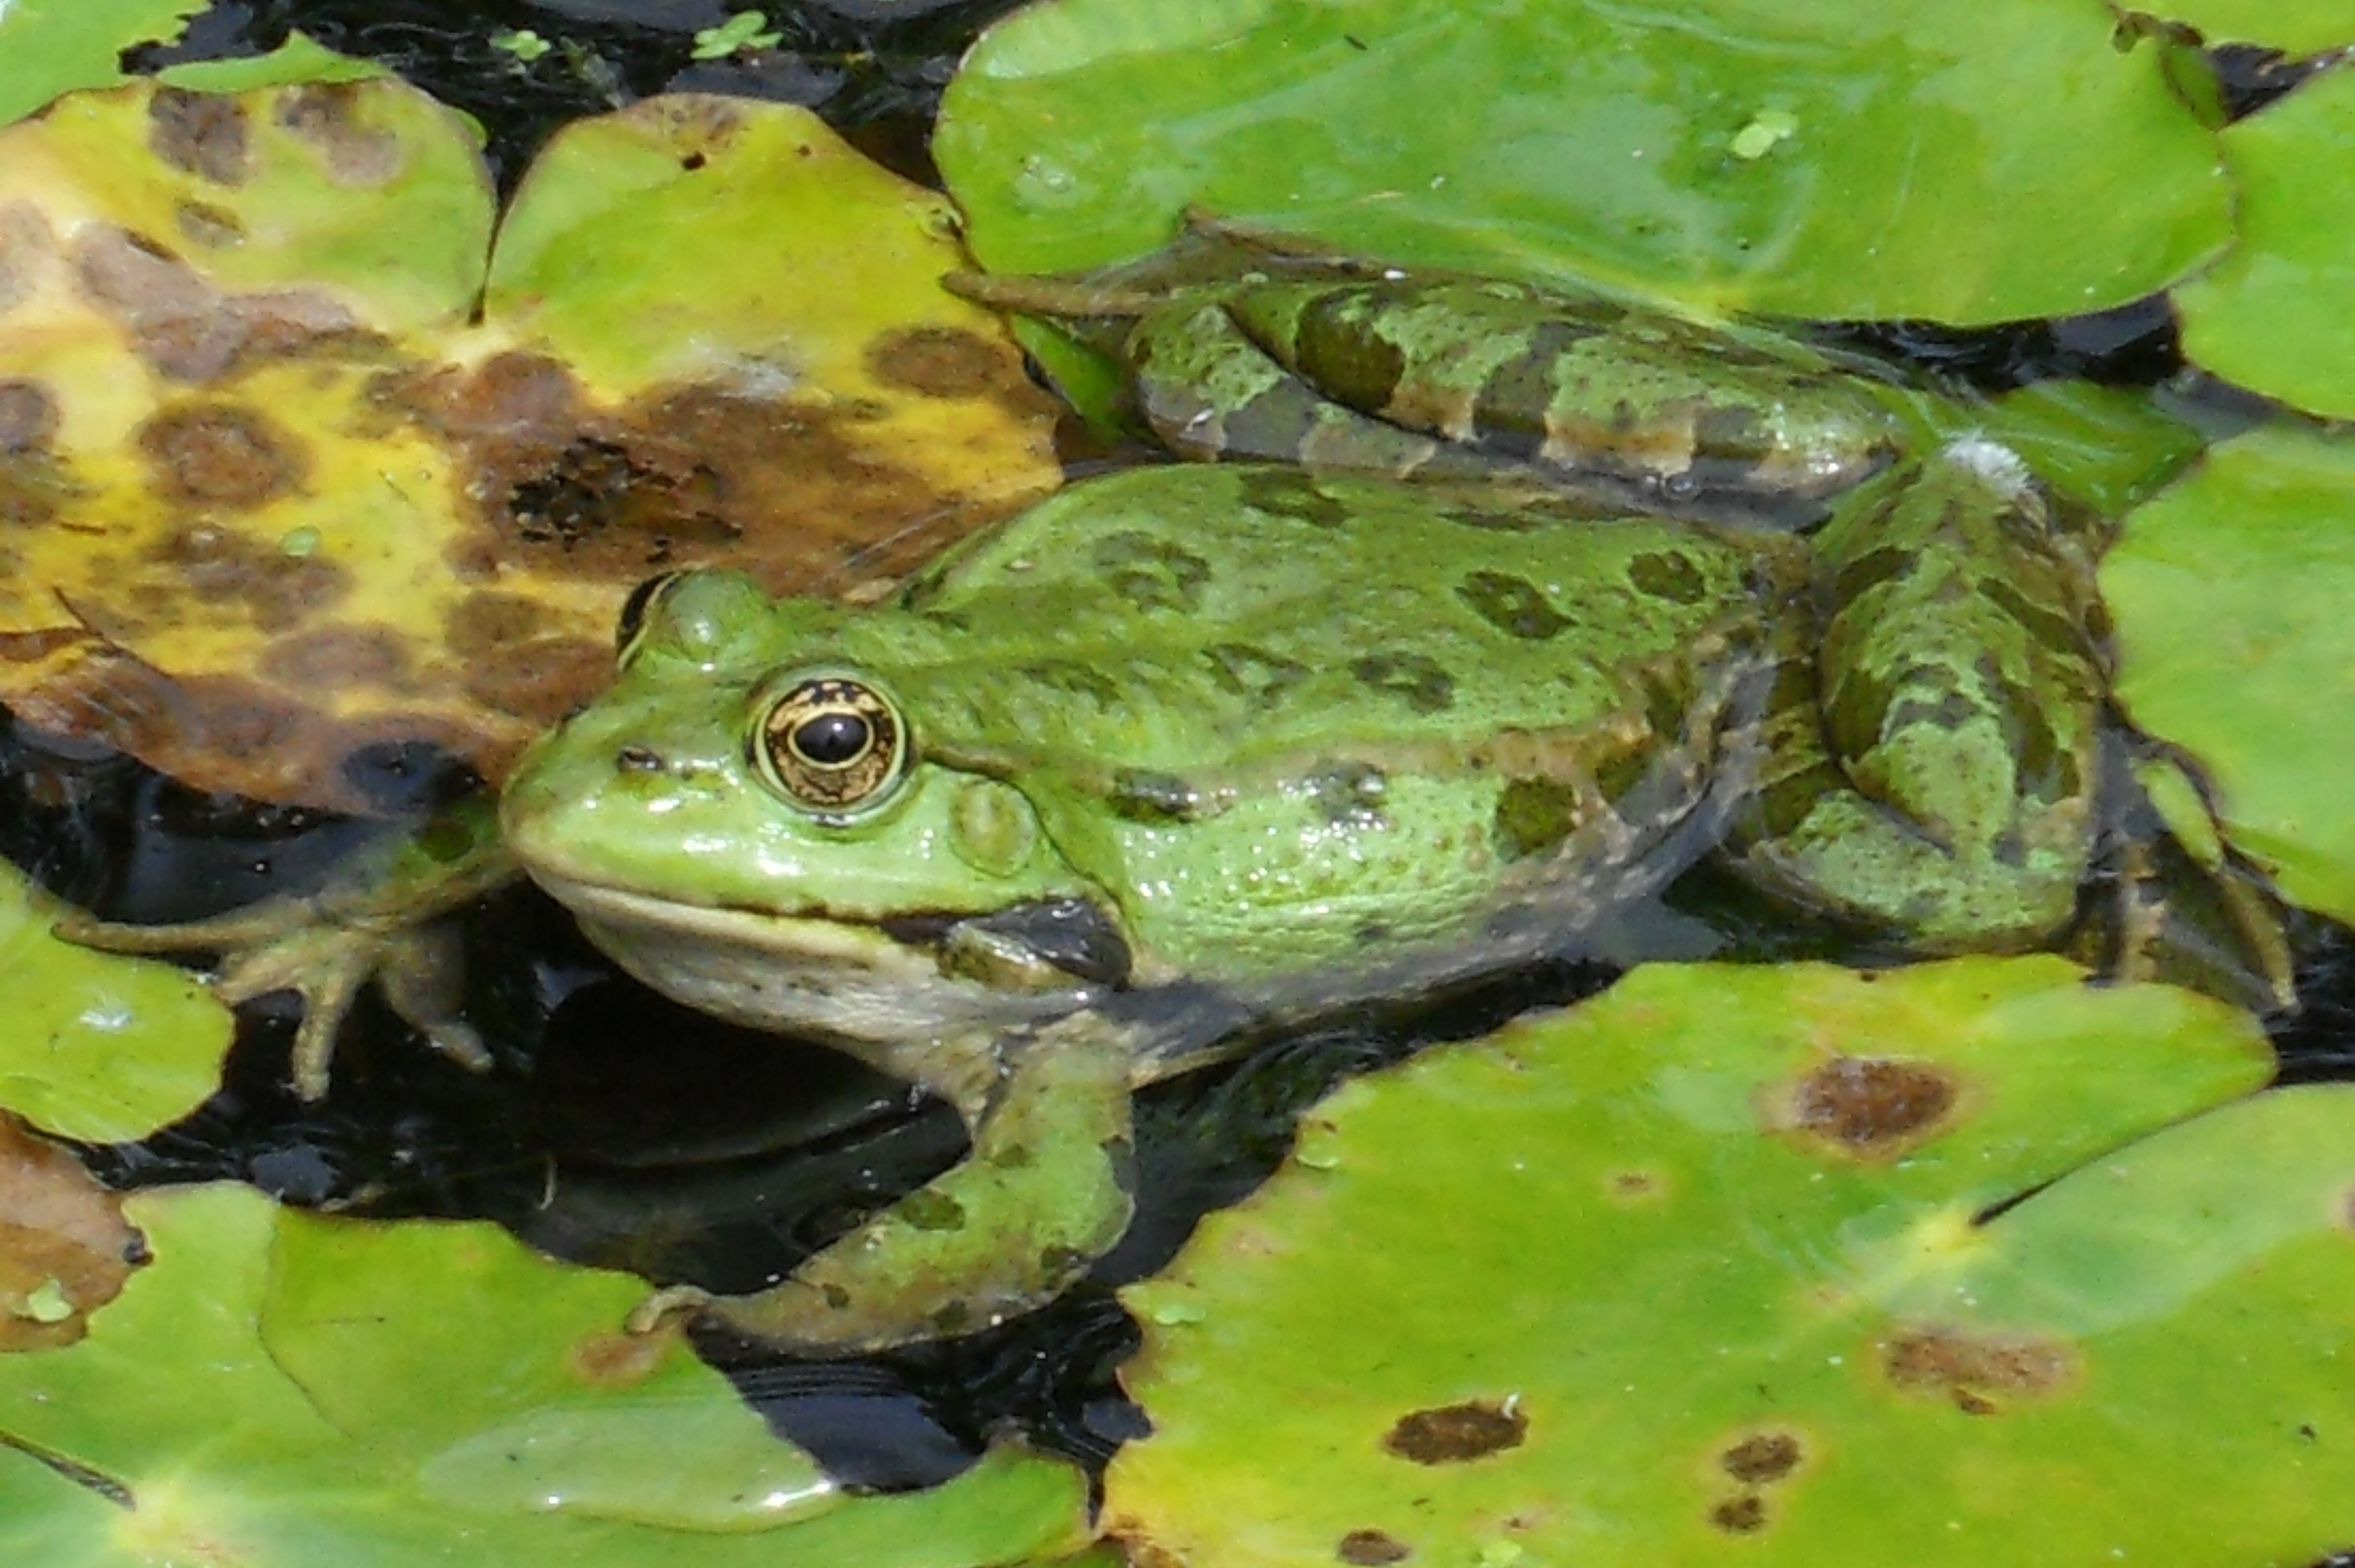
nature, pond, green, frog, amphibian, fauna, tree frog, vertebrate, bullfrog, ranidae, european fire salamander, amphib